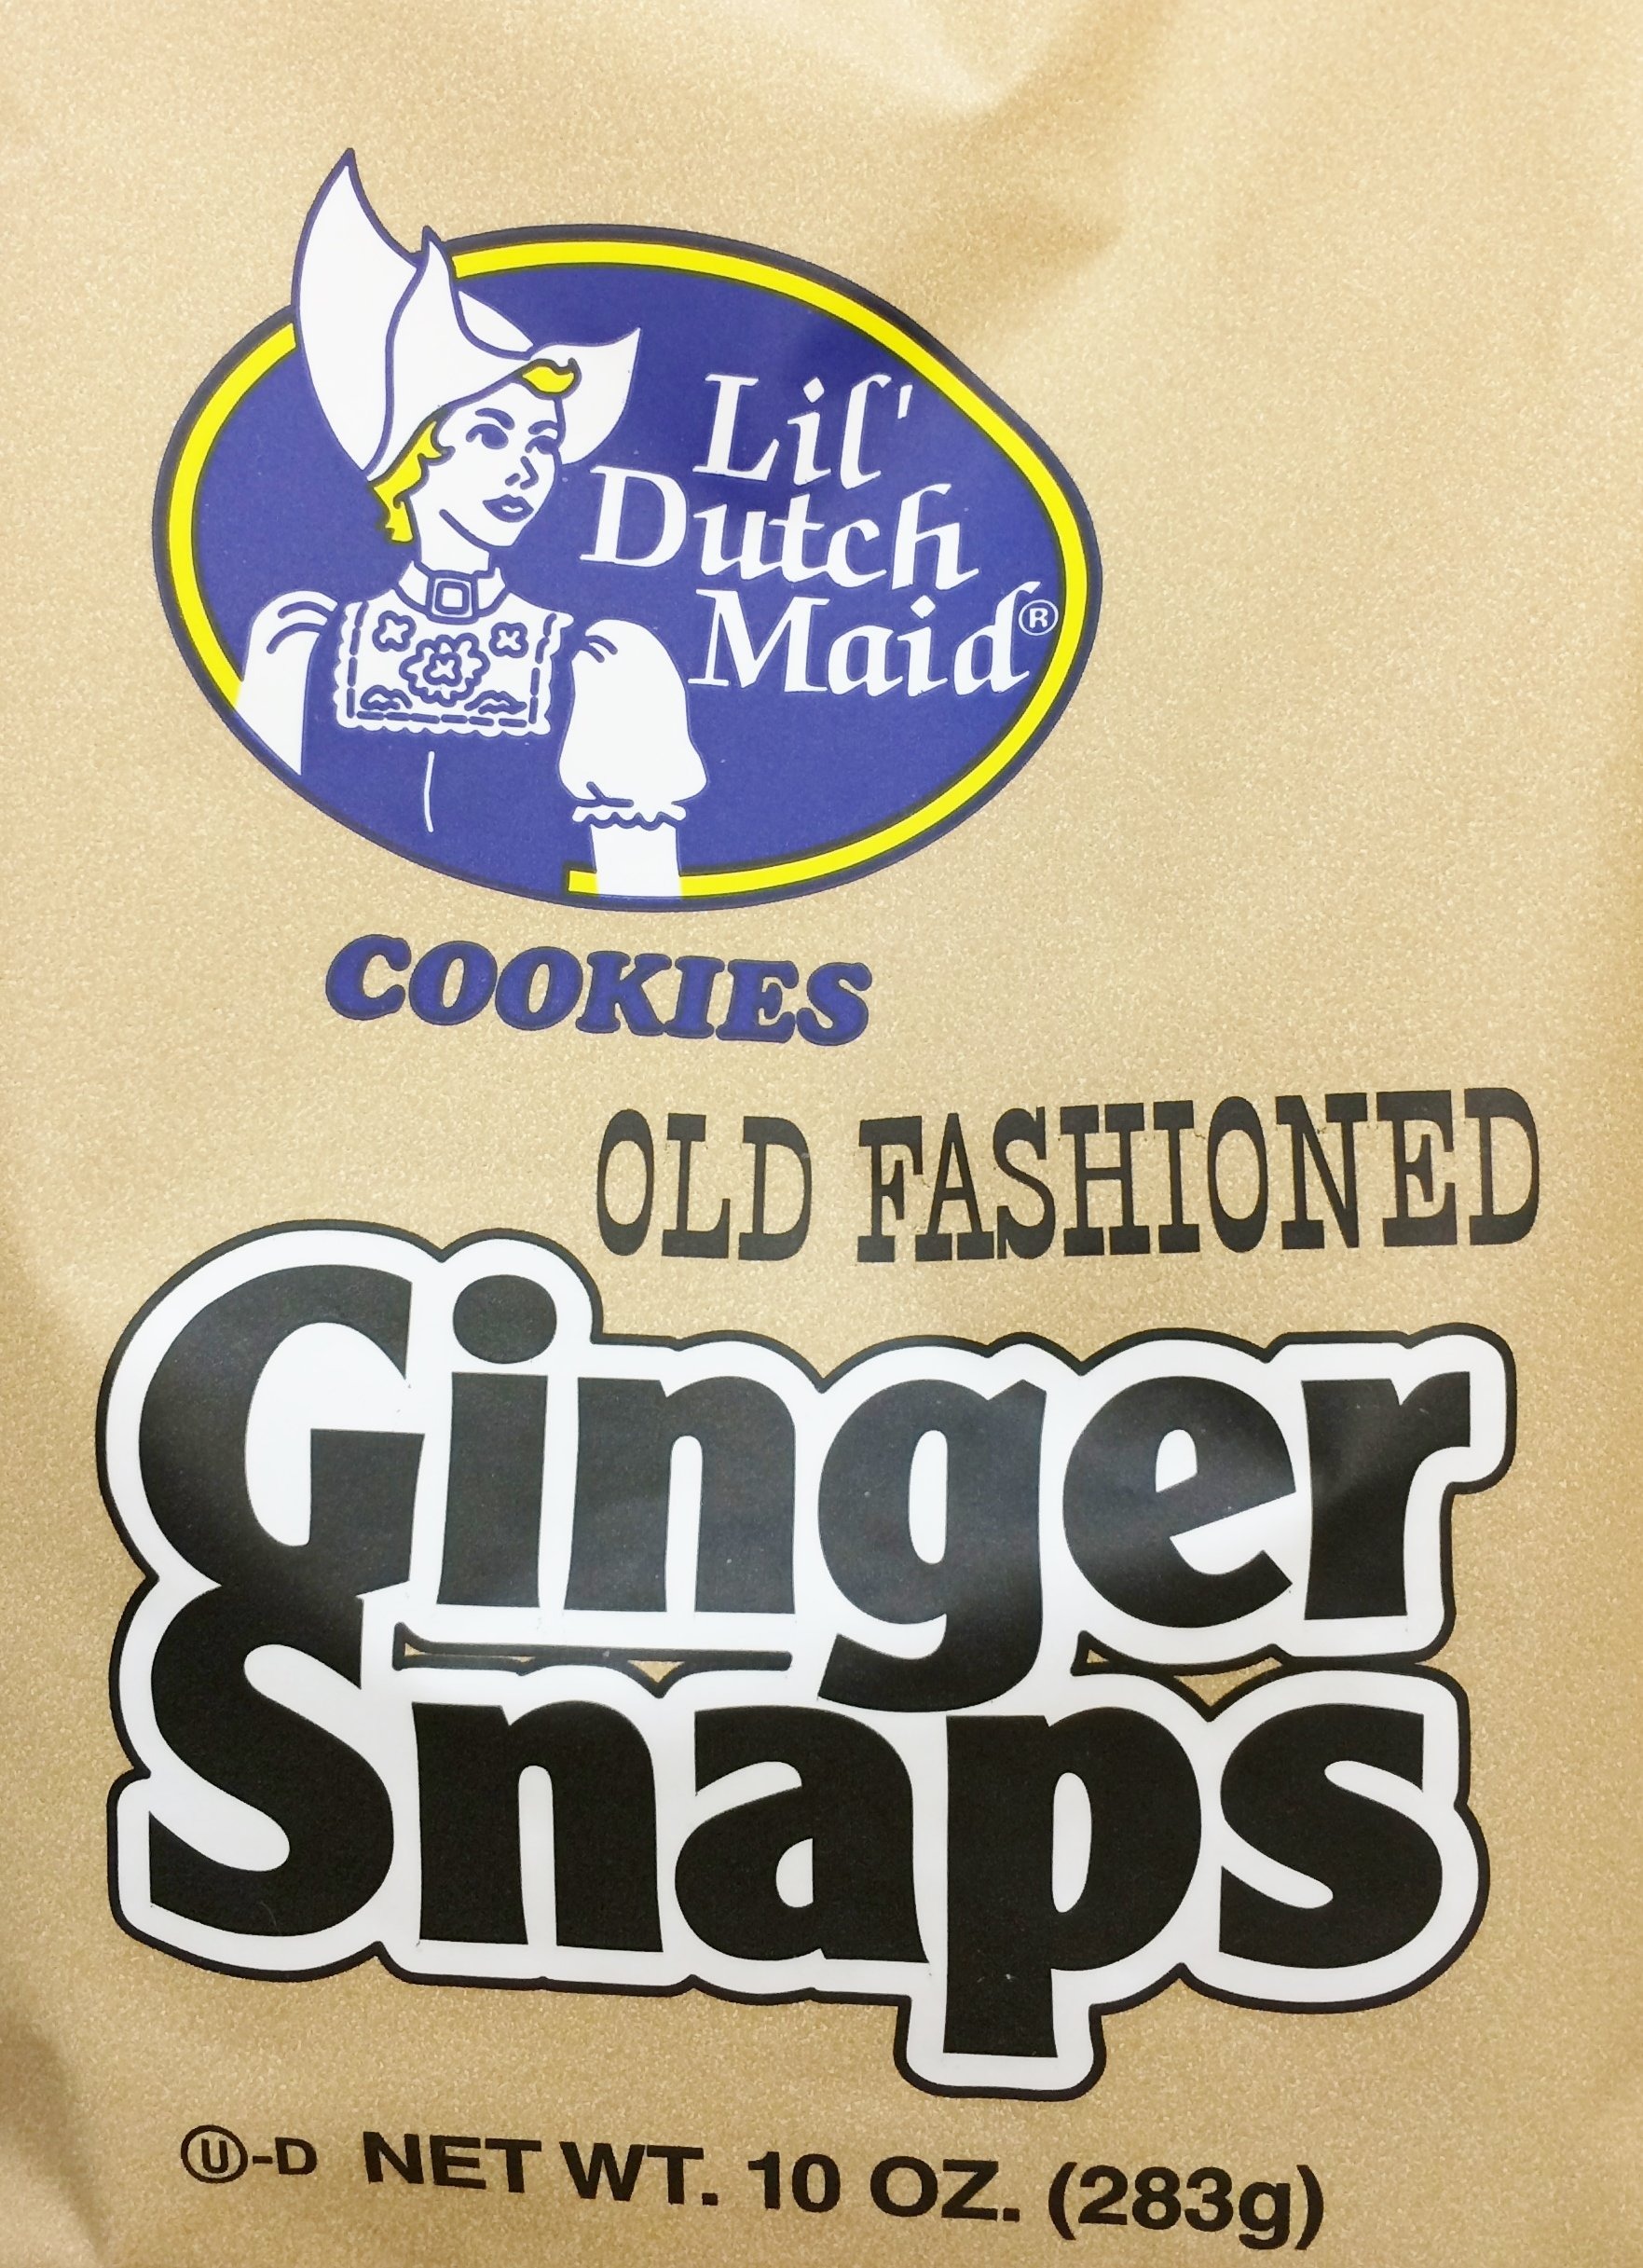
Item Name: 2 x 10oz Lil's Dutch Maid Old Fashioned Ginger Snaps Cookies (Two Bags per order)
Value: 20.0
Unit: Ounce

Price: 10.49